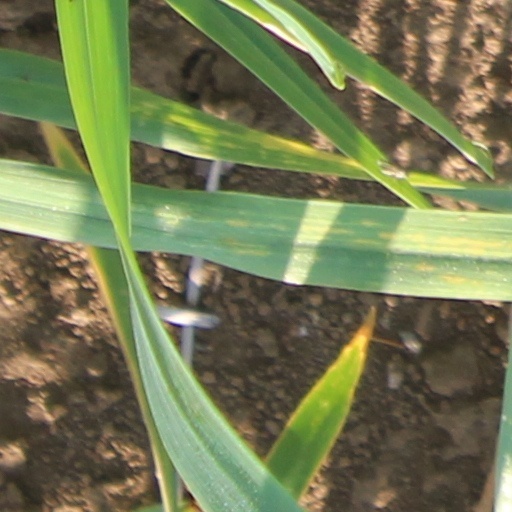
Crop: wheat